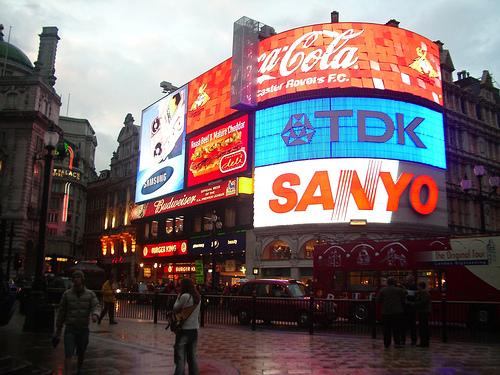
Weather: rain or strom